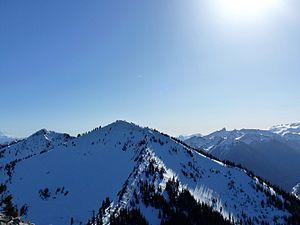
Crystal Mountain est une grande station de sports d'hiver américaine située dans l'État de Washington près de Seattle.